Lauria

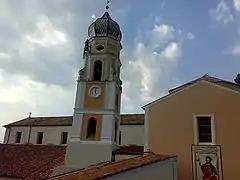
Saint James church.

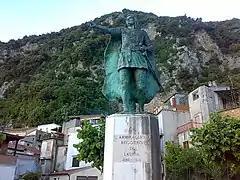
Monument to Roger of Lauria.

Lauria is a town and "comune" of the province of Potenza, in Basilicata, southern Italy, situated near the borders of Calabria. It is a walled, medieval town on the steep side of a hill, with another portion of municipal territory in the plain below.